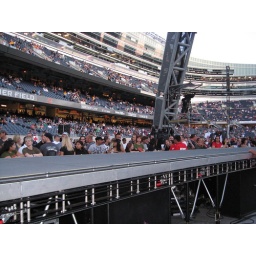
where Bono will walk in a few hours- we were inside the walkways under the green space ship thing...